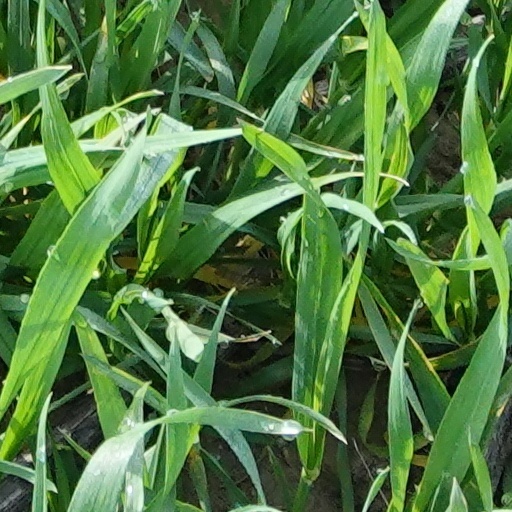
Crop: wheat